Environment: real
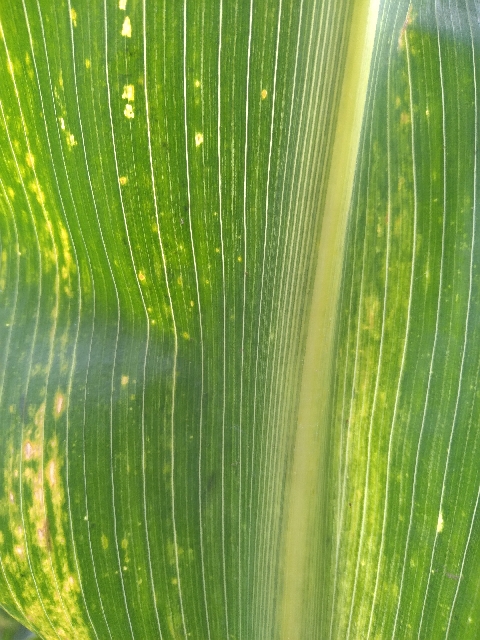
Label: lethal_necrosis